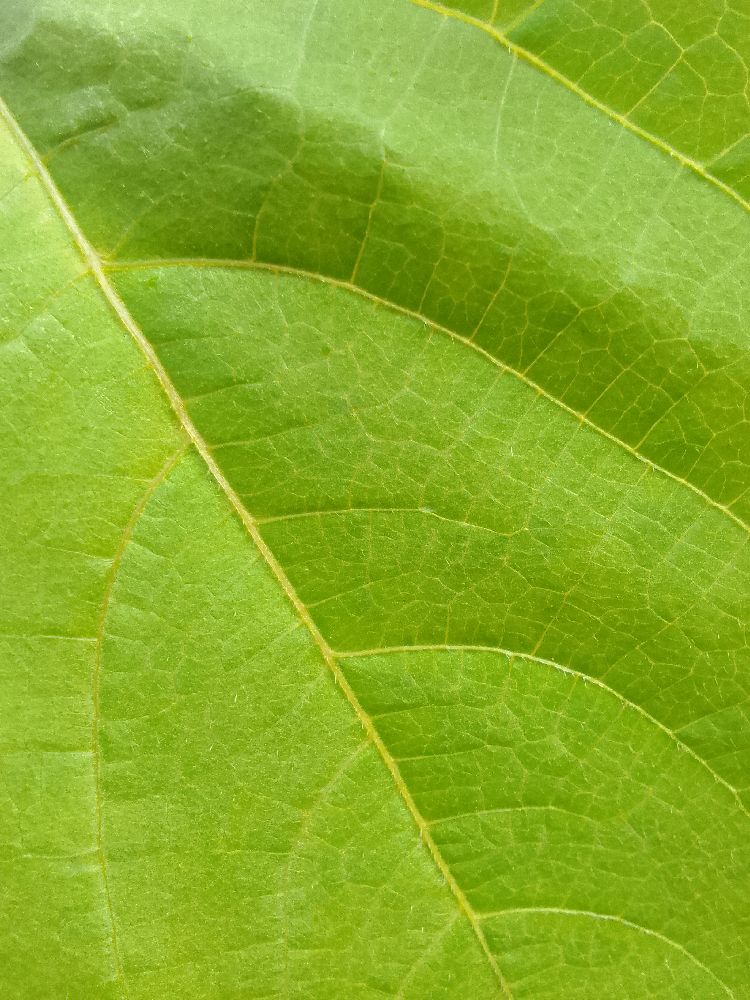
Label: healthy